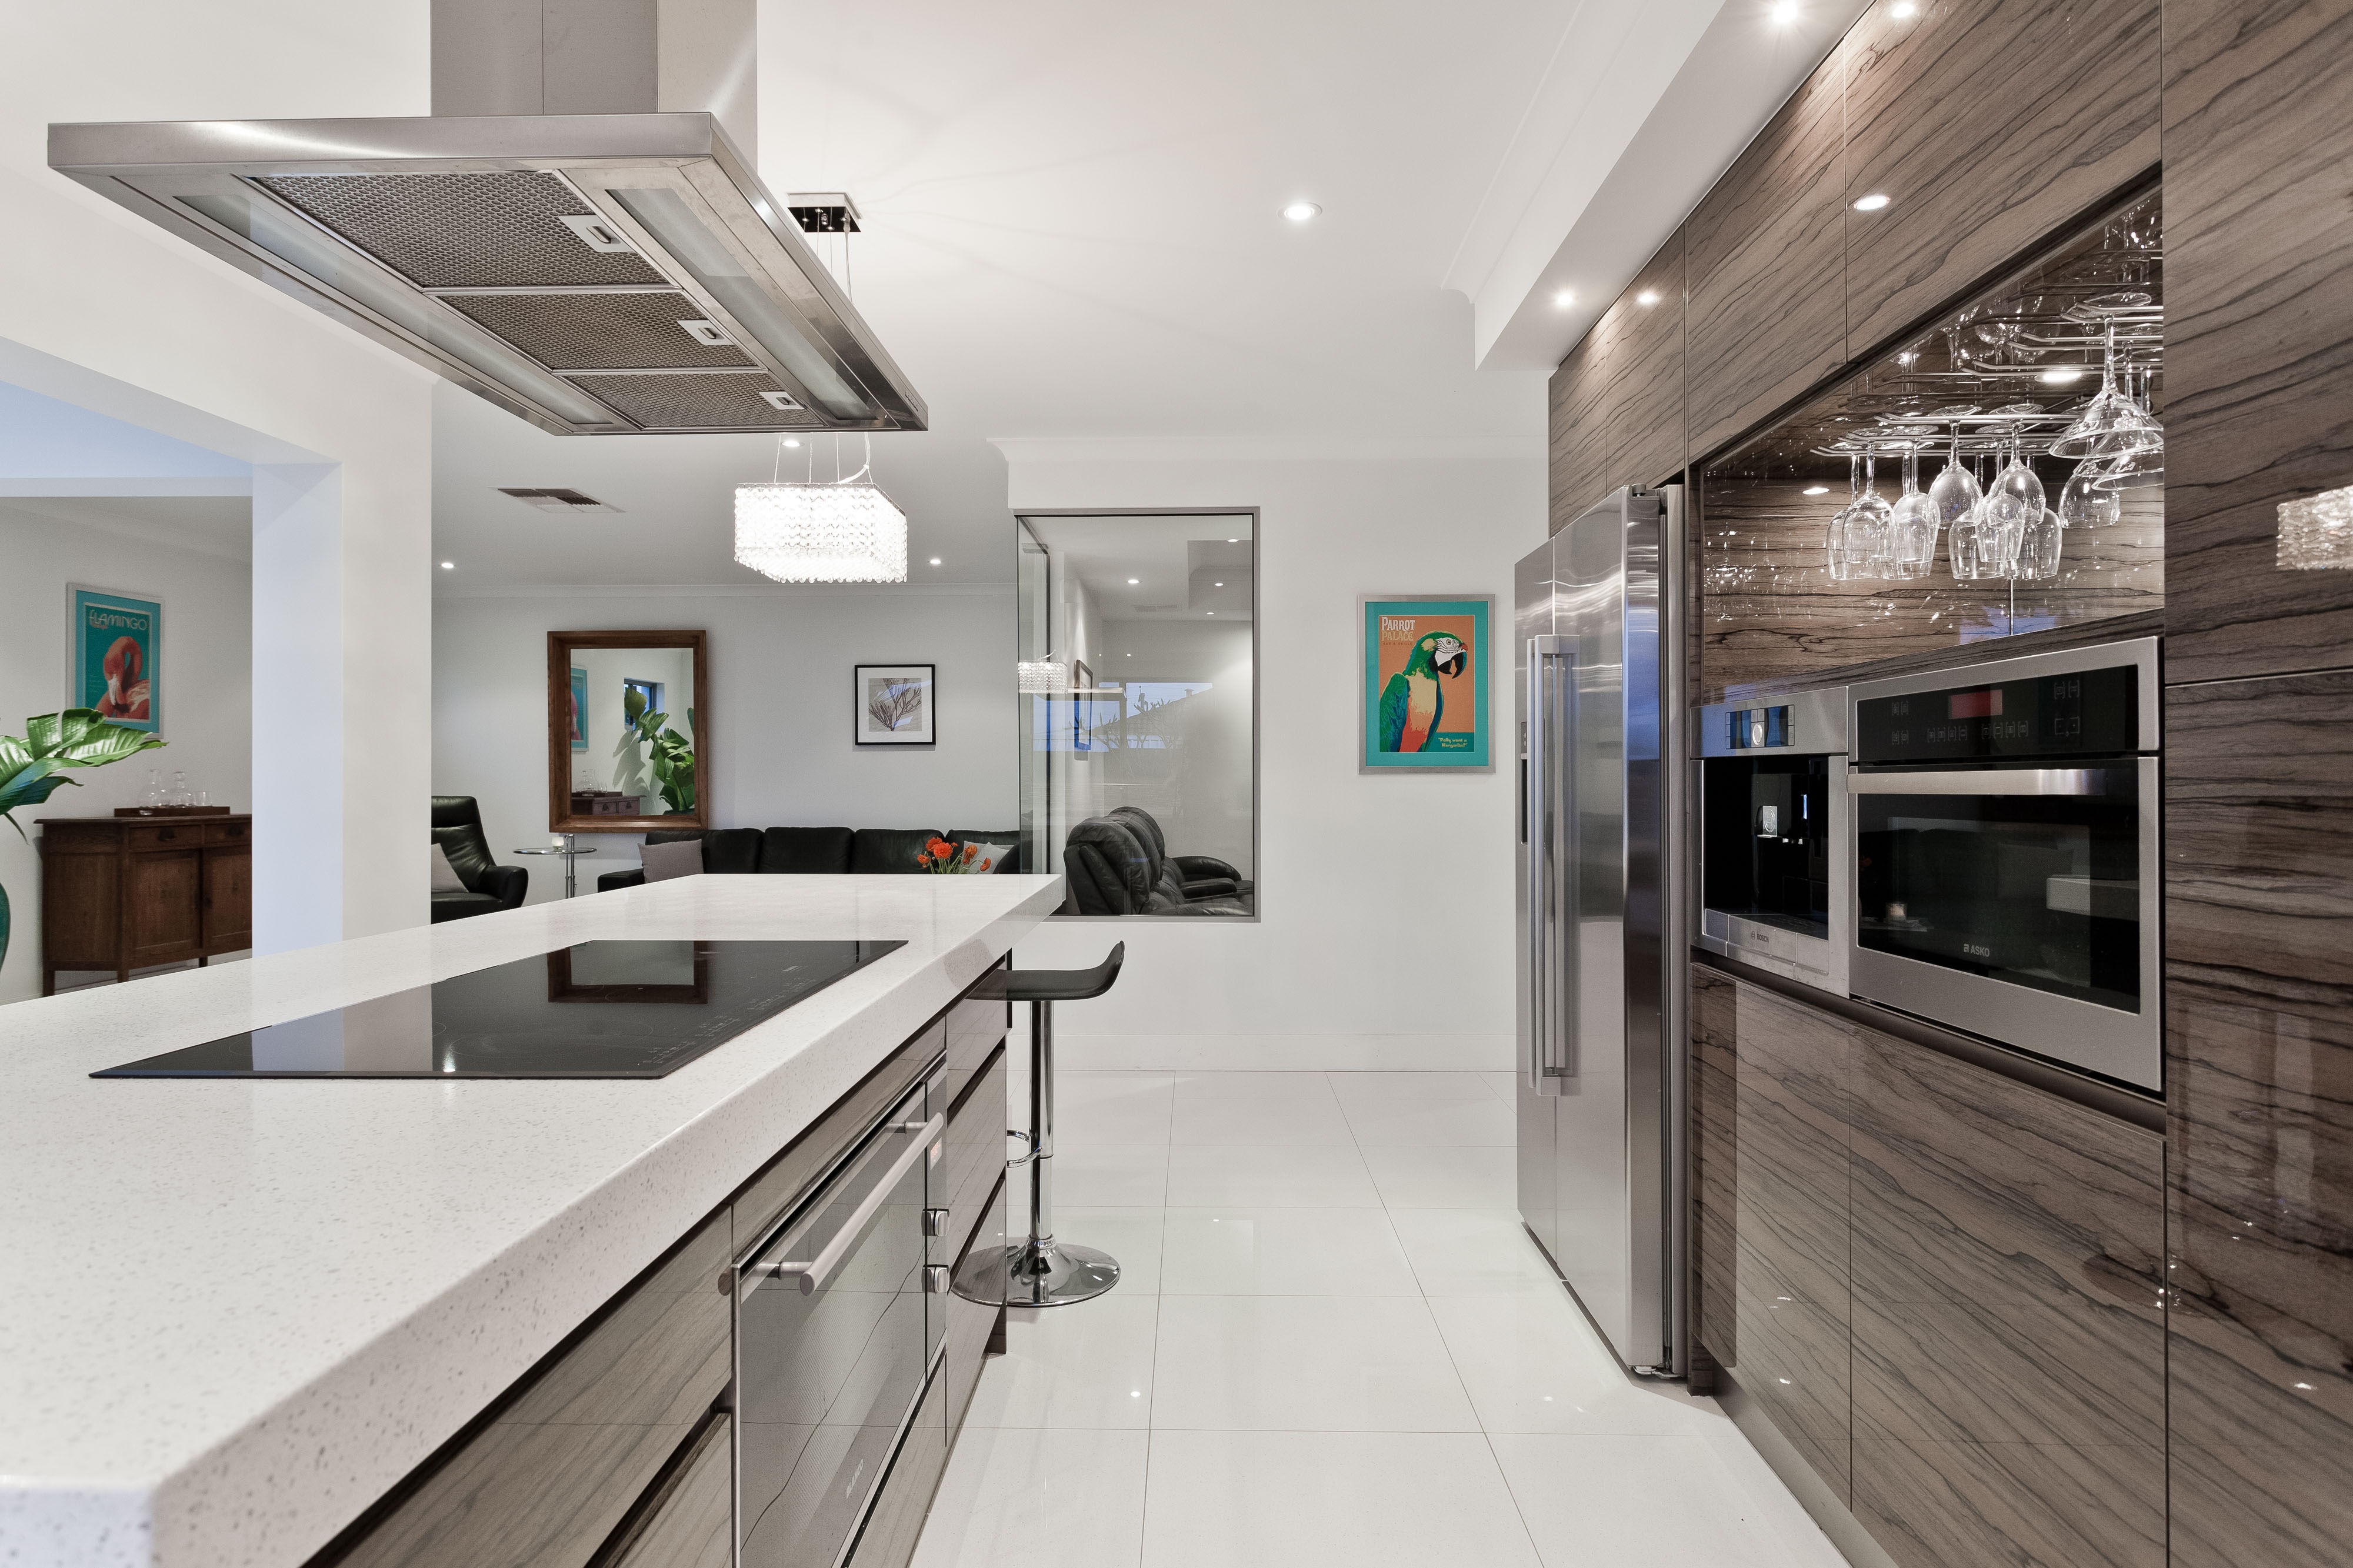
floor, building, home, ceiling, office, kitchen, property, living room, room, lifestyle, interior design, living, design, dining, estate, headquarters, condominium, real estate, entertaining